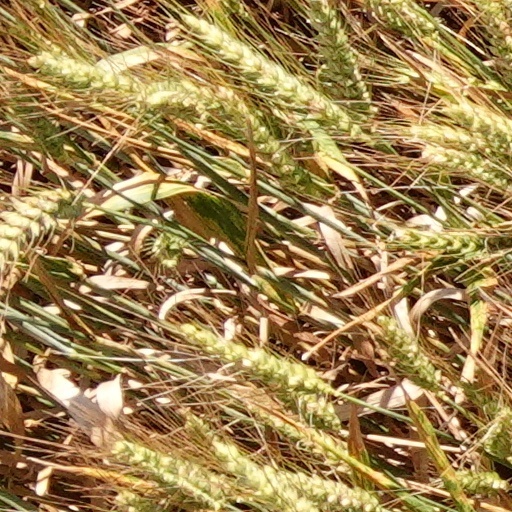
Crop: wheat